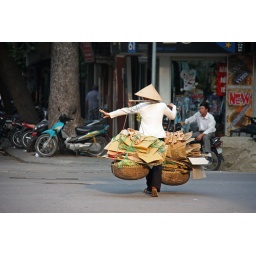
Traditional street seller crossing the road in Hanoi, Vietnam.